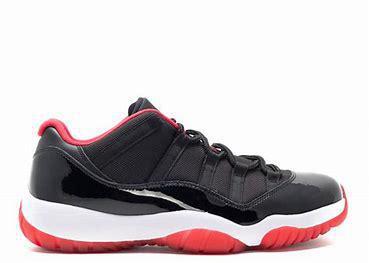
Brand: Jordan
Model: 11 Retro